Zaliznyi Port

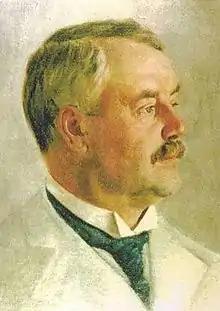
Baron von Falz-Fein

There are two main theories among historians as to the origin of the name "Zaliznyi Port", which translates to "Iron Port". The first, official version, claims that there was originally a pier connected to an Iron bridge in the village, extending over 100 meters into the sea, and at which ships loaded and unloaded, which became known as the Iron Port. Eventually, the bridge collapsed, but the name remained and was applied to the whole village. The second version claims that the name "Iron Port" began as a name sailors out at sea used as a guiding point, due to being guided by the light reflection of an iron roof on a barn there.